Peter Vaill

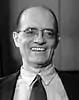
Dr. Peter Vaill

Vaill was born in St. Cloud, Minnesota, on November 5, 1936, to Stanley and Elizabeth (Brown) Vaill. Peter’s father, who worked for the phone company, was transferred from St. Cloud to Duluth for nine years, then later to Minneapolis. Peter attended high school in Minneapolis and earned an undergraduate degree in Psychology from the University of Minnesota. In 1958, he entered Harvard Business School, and graduated in 1960 a with degree in General Management. In 1964 he received a Doctorate in Business Administration from Harvard Business School with field of study in Organizational Behavior.